Larry D. Alexander

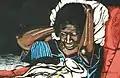
"Aunt Eira Mae", from "the Delta Series" an Acrylic painting by Larry D. Alexander – The African American Museum (Dallas, Texas) - 2004

In May 1998 Alexander unveiled his "Delta Series, which was painted entirely with acrylics, during "the Arkansas Schools Tours". The tour was expanded that year to include stops in Greenville, Mississippi, and Memphis, Tennessee. This series included paintings of the Mississippi Alluvial Plain region from Monroe, Louisiana, to Memphis. It includes a painting of Graceland, Elvis Presley's former home, the landmark Greenville Courthouse in Greenville, a perspective of Beale Street in Memphis, and his classic rendition of a "Cotton Farm", among other subjects. Another piece from the Delta Series, "Aunt Eira Mae", was donated to the permanent collection of the African American Museum (Dallas, Texas), in 2004.